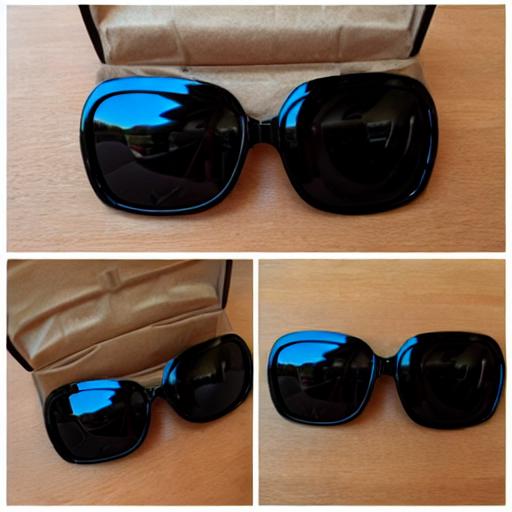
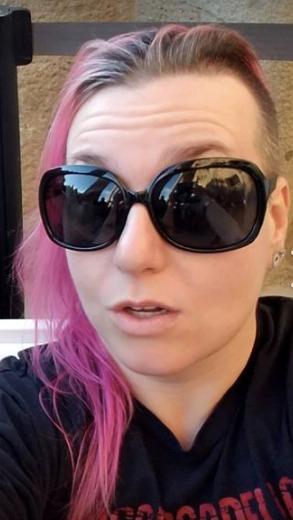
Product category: accessories_sunglasses
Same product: no